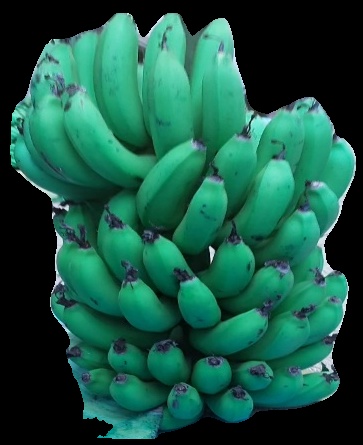
Variety: pachbale
Grade: grade2